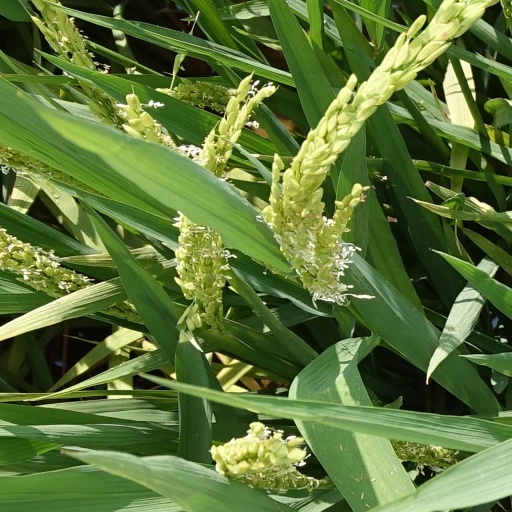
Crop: rice